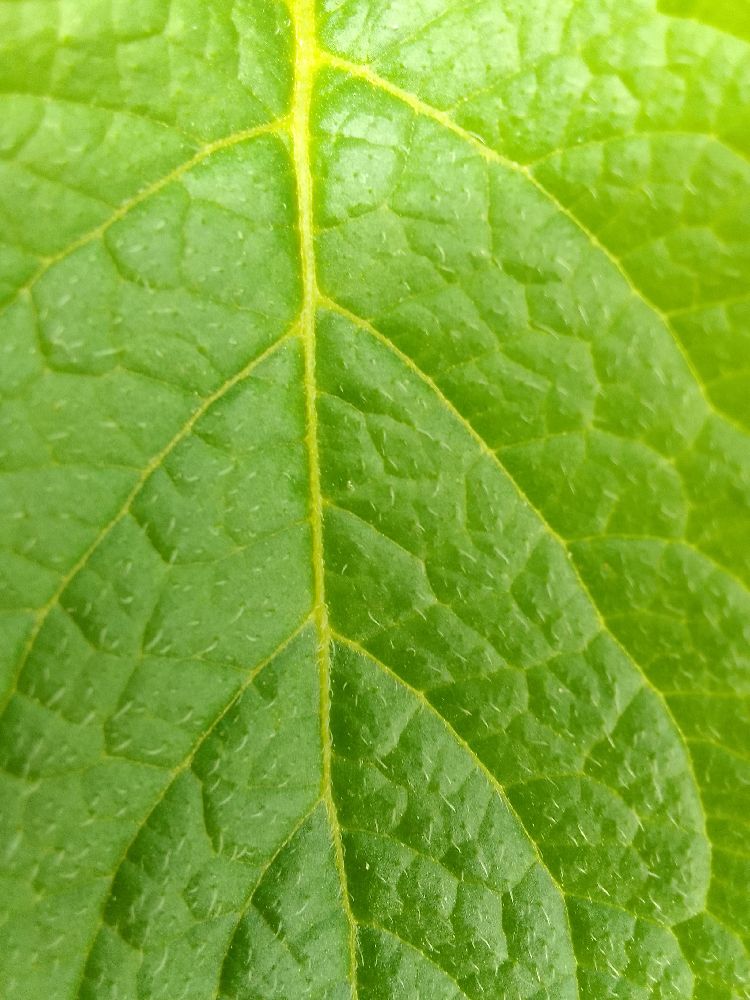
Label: Healthy